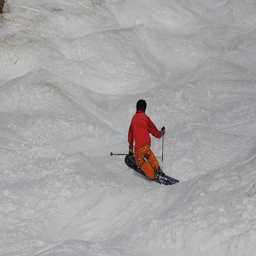
A snowboarder in red and orange snow gear picks himself up off the snowy ground.
A person on some skis in the snow.
A person in an orange ski suit skiing down a slope.
A person in red jacket skiing on a bumpy slope.
A man riding skis down the snow covered hillside.